Polycystic kidney disease

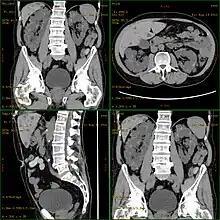
CT scan showing autosomal dominant polycystic kidney disease

Autosomal dominant polycystic kidney disease (ADPKD) is the most common of all the inherited cystic kidney diseases with an incidence of 1:500 live births. Studies show that 10% of end-stage kidney disease (ESKD) patients being treated with dialysis in Europe and the U.S. were initially diagnosed and treated for ADPKD.